St. Edmund's Anglican Church

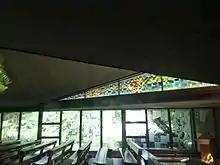
The original clear windows were designed to display the gardens outside as a work of God. They were later replaced with etched windows featuring Bible proverbs and images.

For more than 50 years, St. Edmund's was housed in a red clapboard and concrete church in the Mid-century Modern style.